Navarone Foor

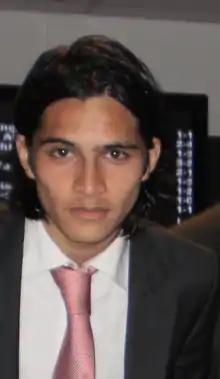
Foor in 2012

Navarone Chesney Kai Foor (born 4 February 1992) is a Dutch professional footballer who plays as an attacking midfielder or winger for club VVV-Venlo.